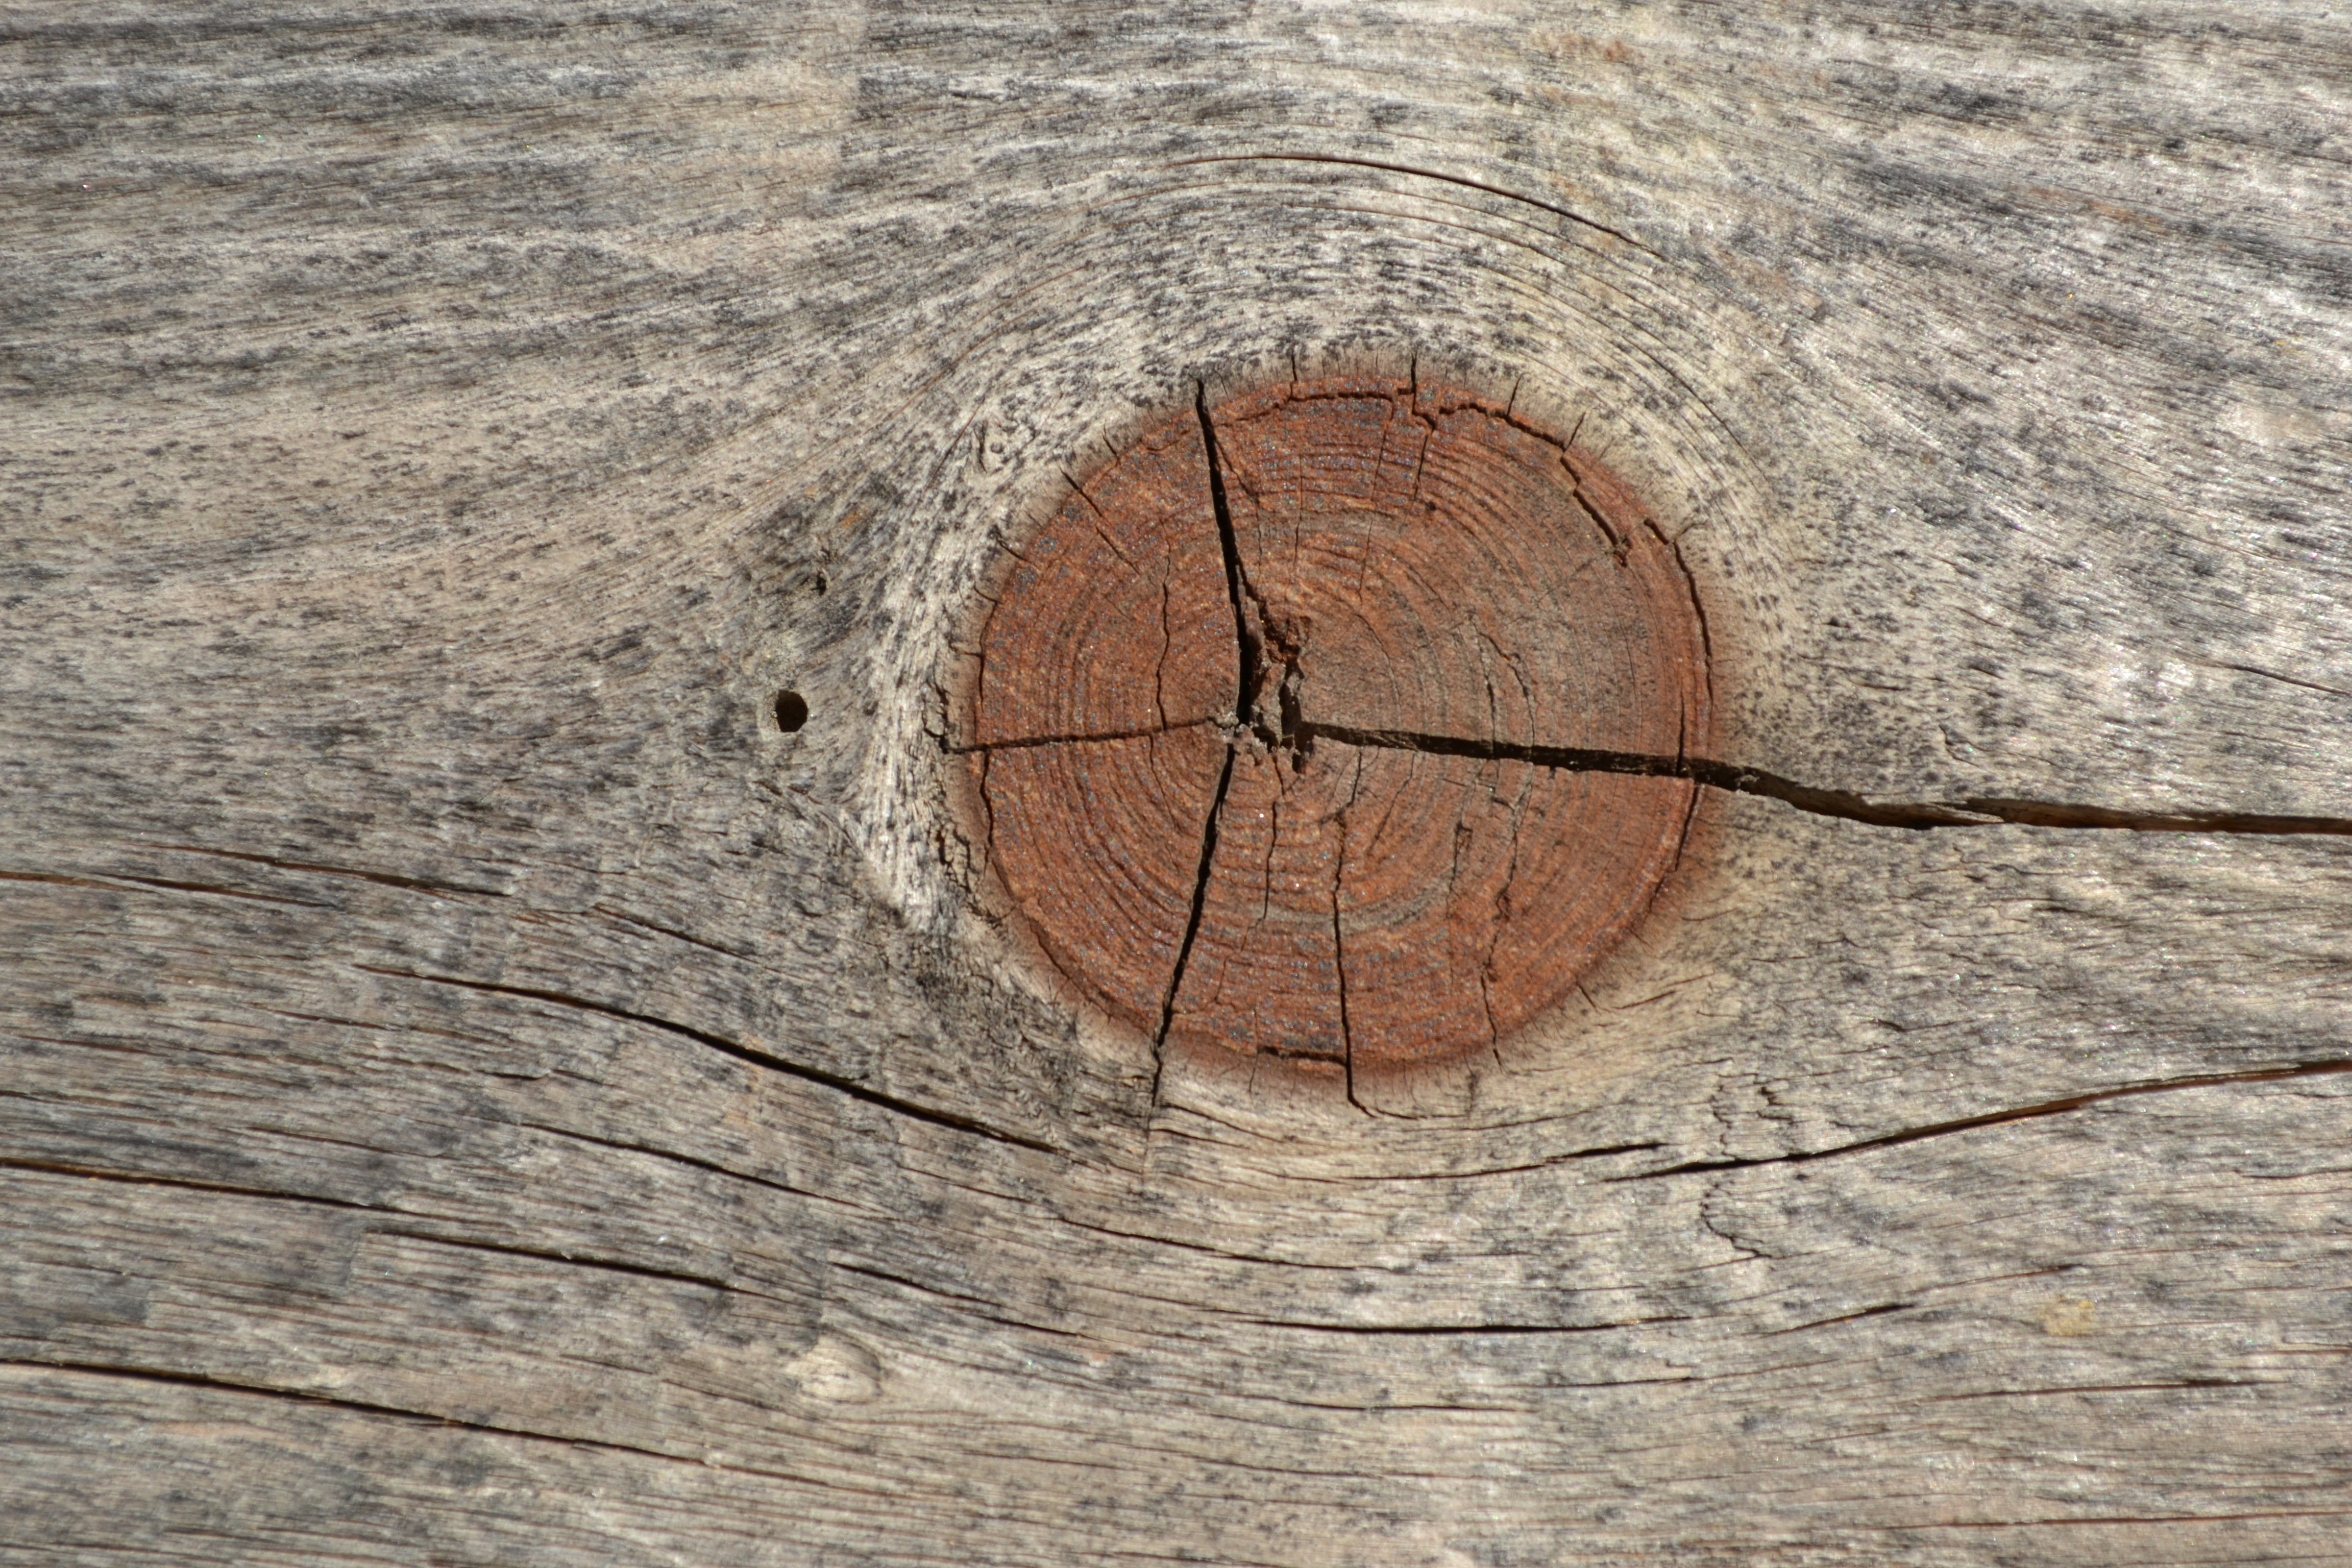
hand, tree, wood, texture, leaf, trunk, crack, circle, cracked, close up, carving, shape, node, man made object